Albert Coates (surgeon)

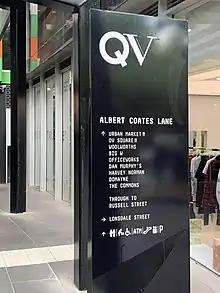
Albert Coates Lane, Melbourne

In between the wars, Coates studied surgery and helped to establish the Neurosurgical Society of Australia. He returned to surgical work following World War Two later became Senior Surgeon at the Royal Melbourne Hospital and Stewart Lecturer in Surgery at the University of Melbourne. He was made a Fellow of the Royal College of Surgeons (FRCS).